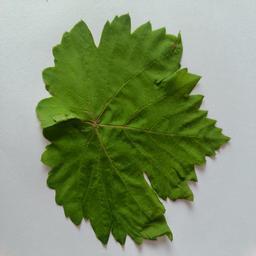
Label: Healthy Leaves